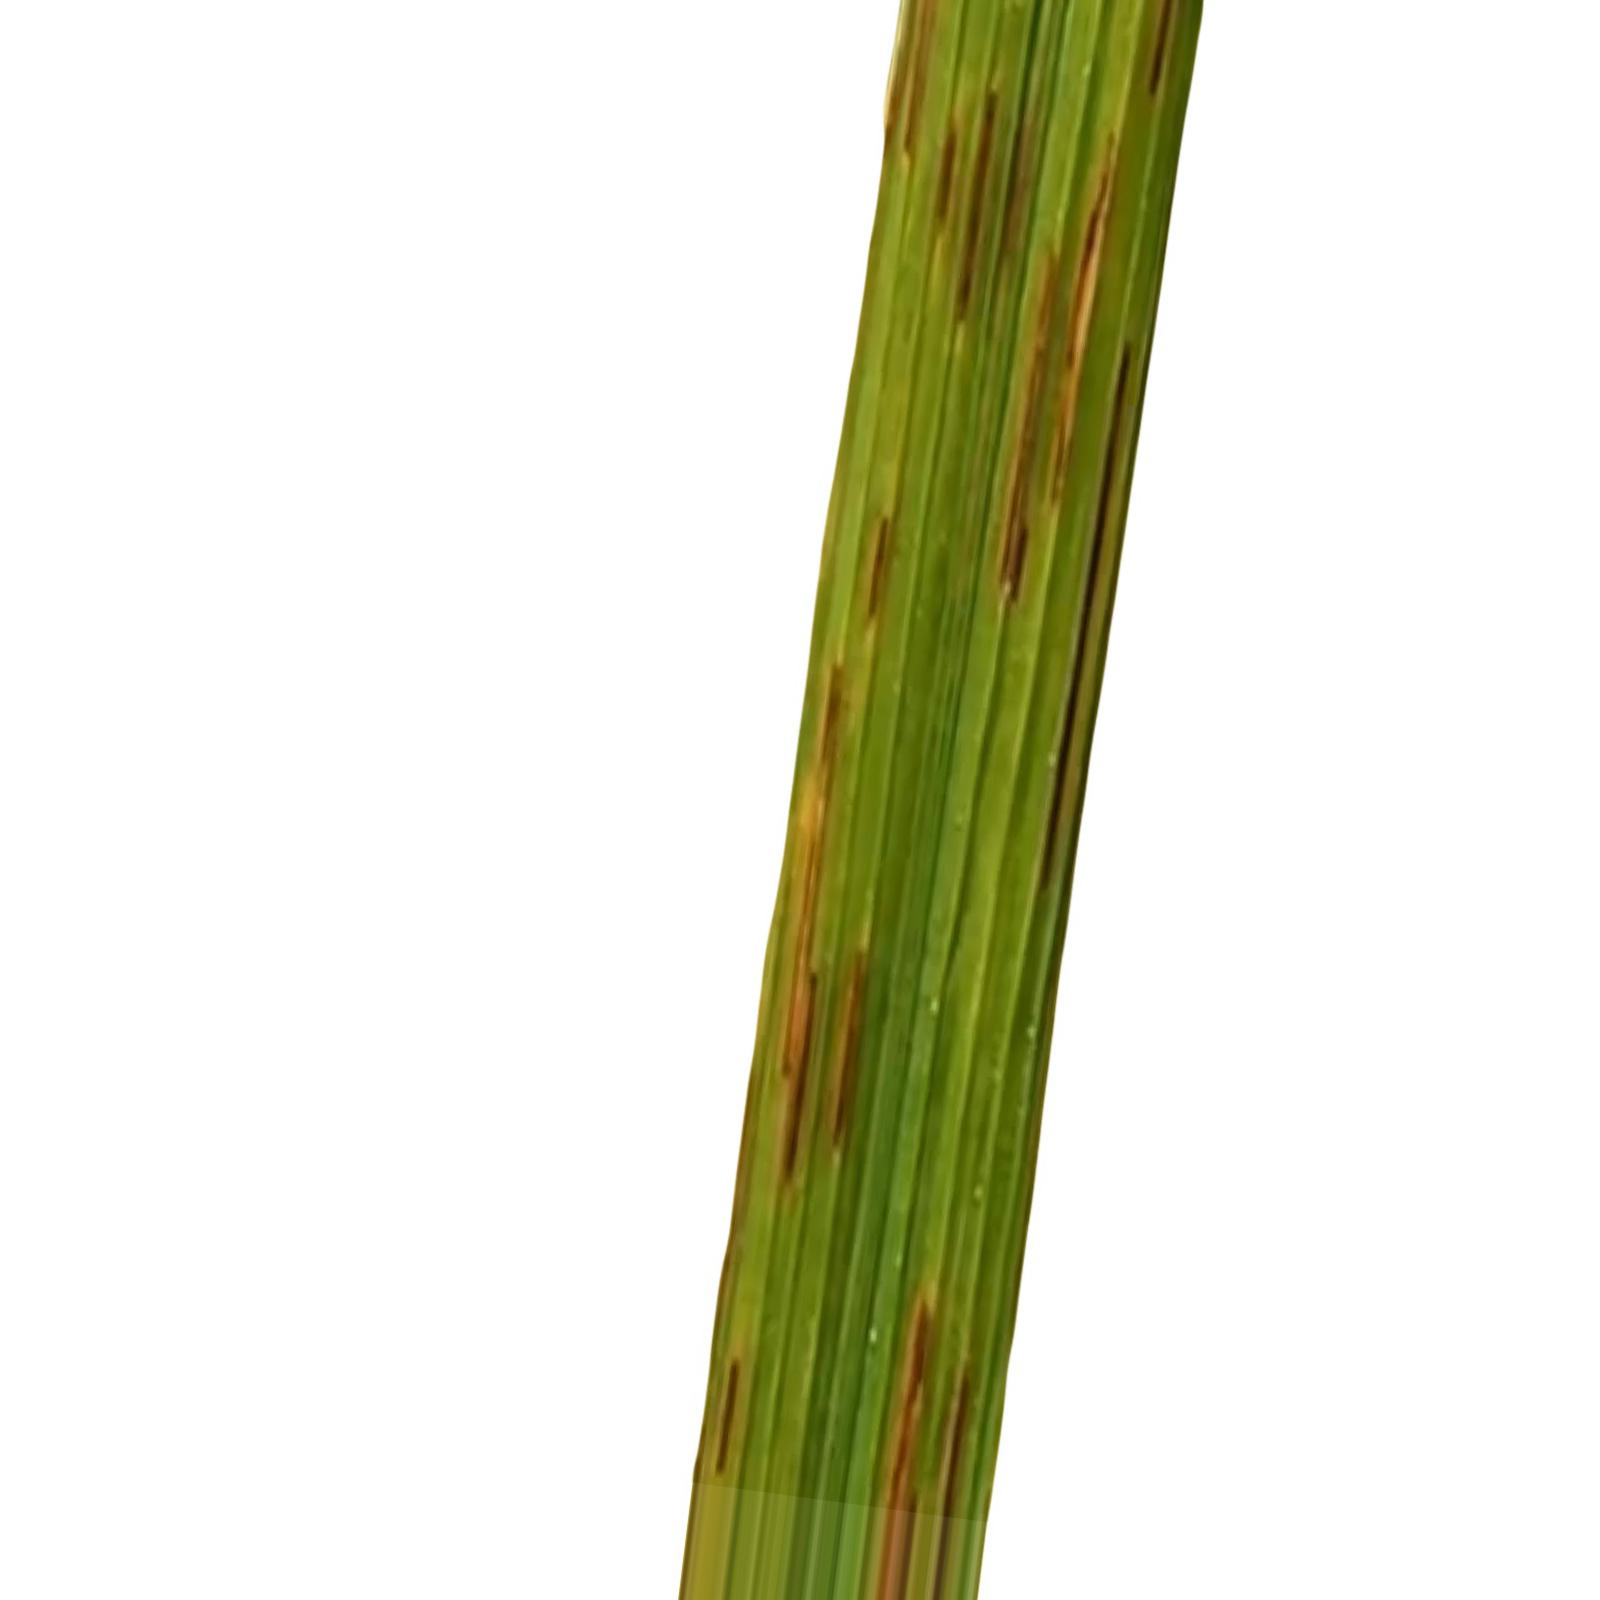
Nhãn: Bệnh Gạch Nâu ( Narrow Brown Spot )